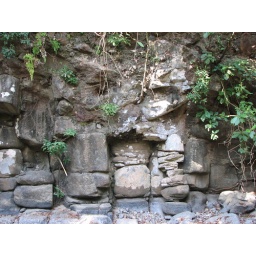
Along a canyon wall in Nayarit, Mexico